Costumbrismo

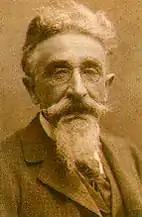
José María de Pereda

Andrés Soria sees José María de Pereda (1833–1906) as the most successful fusion of "costumbrista" scenes into proper novels, especially his portrayals of "La Montaña", the mountainous regions of Cantabria. His "Escenas montañesas" (1864) is particularly in the "costumbrista" mode, with its mixture of urban, rural and seafaring scenes, and sections offering sketches of various milieus. Poet and novelist Antonio de Trueba (1819 or 1821–89) wrote squarely within the genre with "Madrid por fuera" and "De flor en flor". Gustavo Adolfo Bécquer (1836–1870) portrayed Madrid, Seville, and Toledo. José María Gabriel y Galán (1870–1905), best known as a poet, also wrote "costumbrista" pieces about Salamanca. Armando Palacio Valdés (1853–1938) also essayed the genre in newspaper articles, collected in "Aguas fuertes" ("Strong waters", 1884). The writer and diplomat Ángel Ganivet (1865–98), seen by some as a precursor to the Generation of '98, wrote "costumbrista" scenes of Granada.